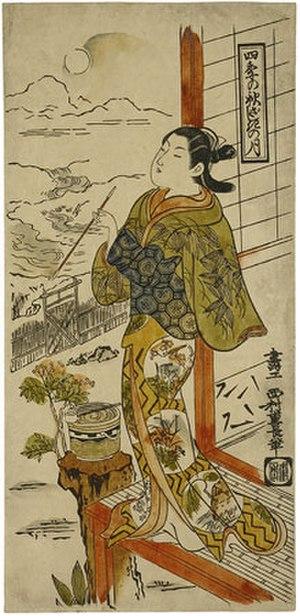
Nishimura Shigenaga noms de pinceau: Eikadō, Senkadō et Hyakuju est un peintre de genre, figures, oiseaux, fleurs, maître de l'estampe, japonais des XVIIᵉ – XVIIIᵉ siècles, né vers 1695 ou 1716, mort en 1756. Ses origines ne sont pas connues.
Le kiseru est une pipe traditionnelle japonaise, longue et fine, de bambou ou métallique. Le kiseru permet de fumer un tabac à coupe très fine : le kizami.